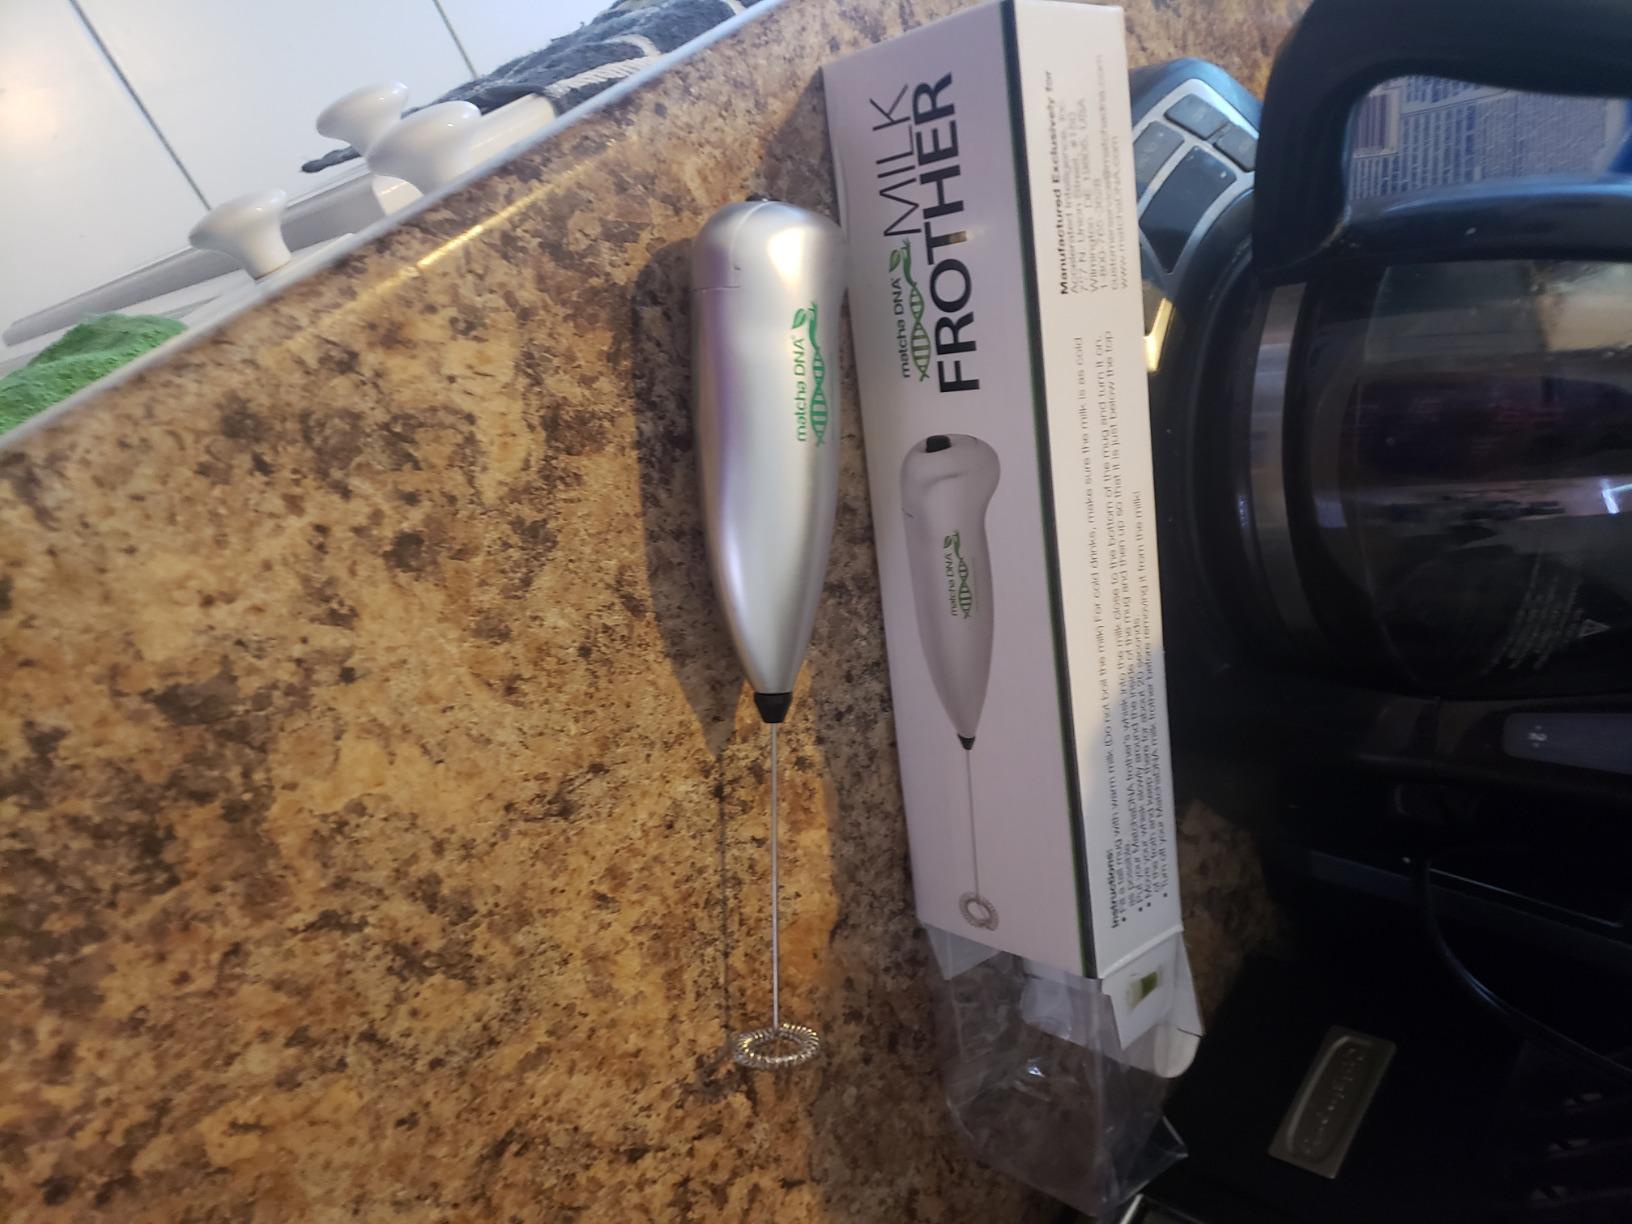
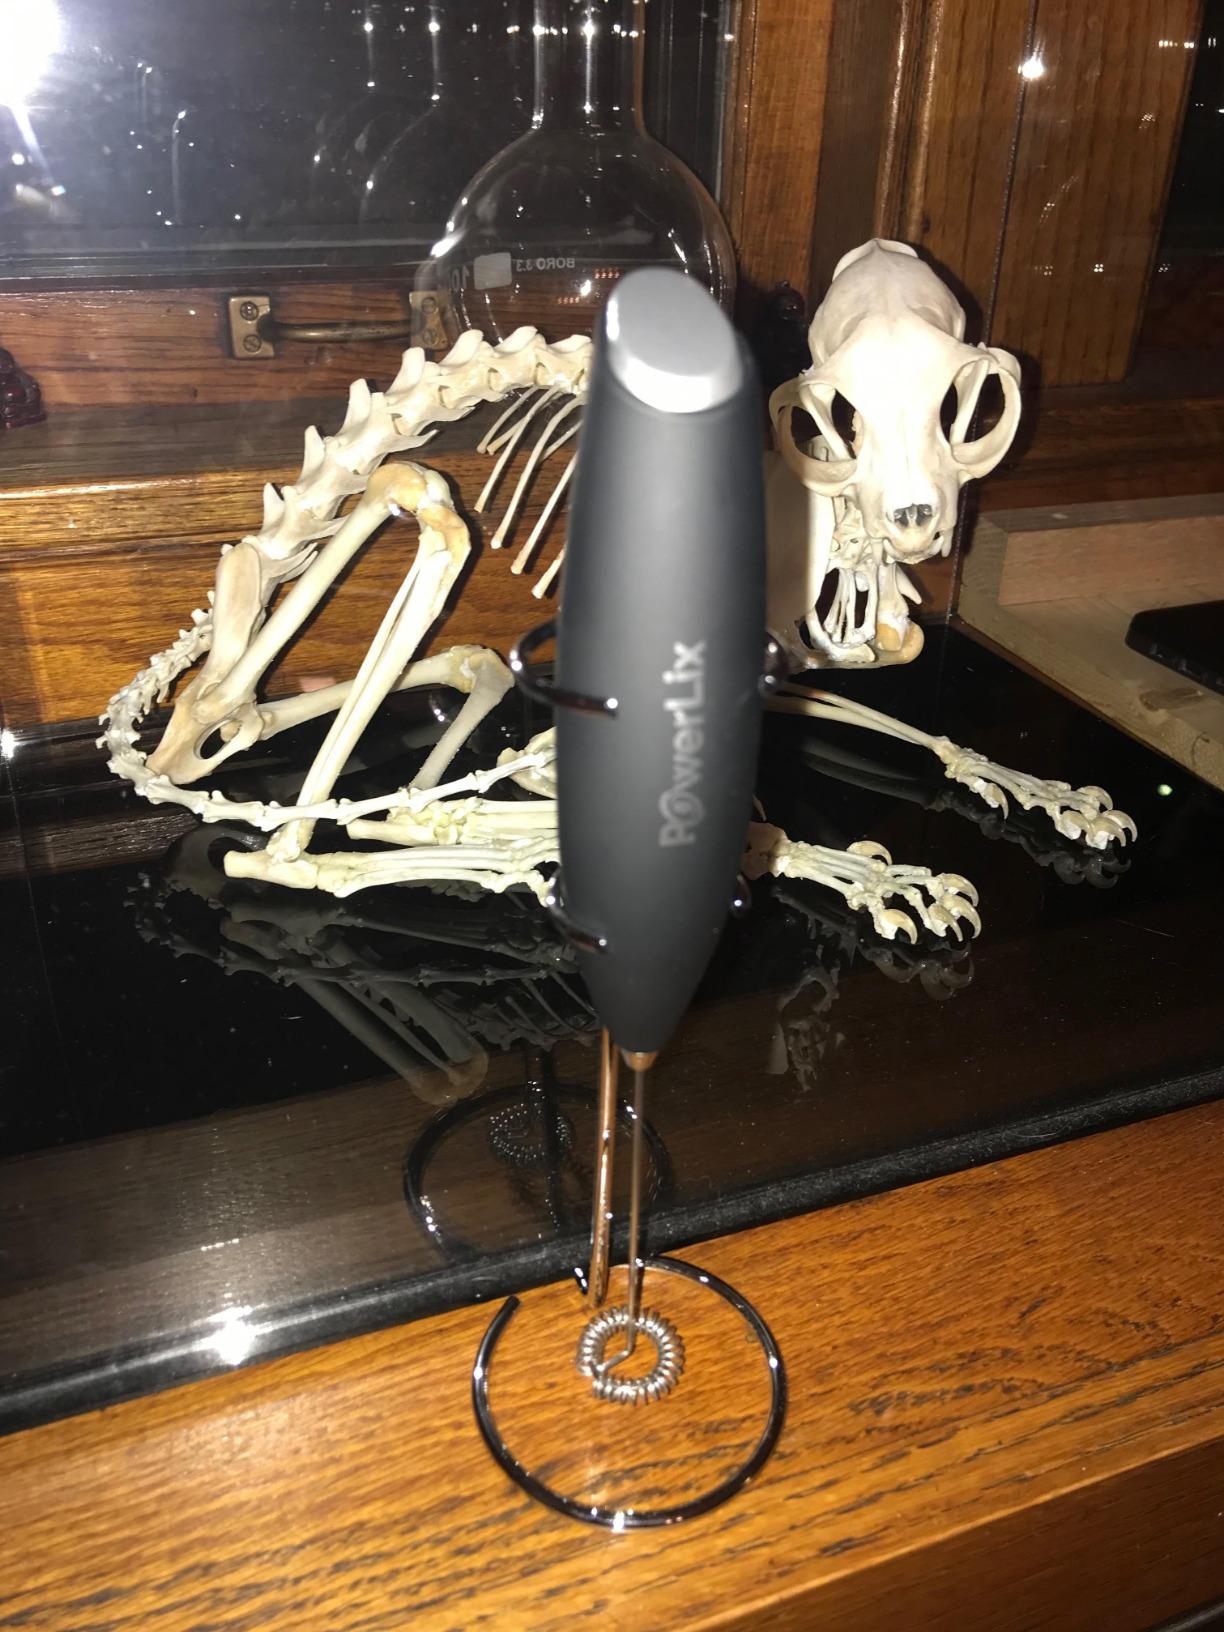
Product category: items_mixer
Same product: no